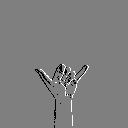
ASL letter: y